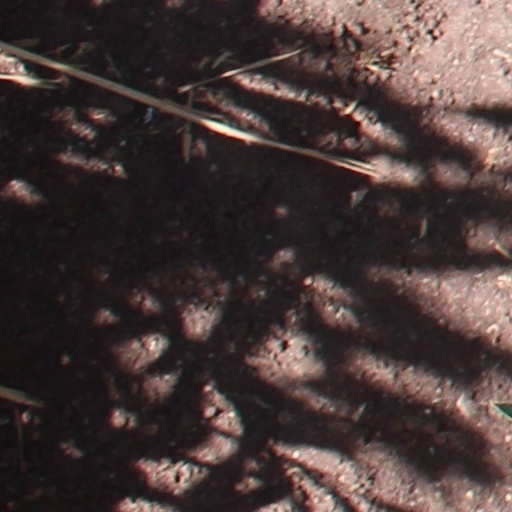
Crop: wheat